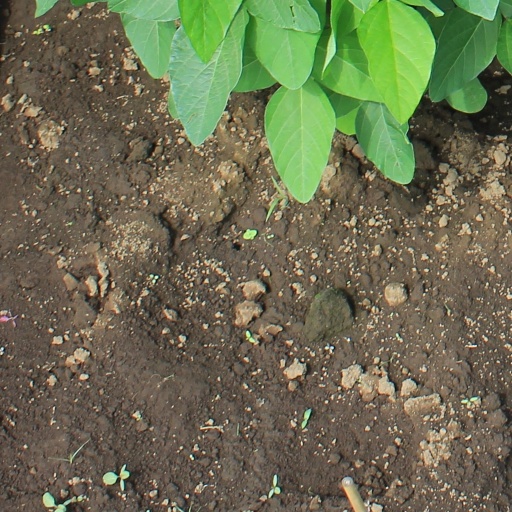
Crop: soybean